Axel Nilsson

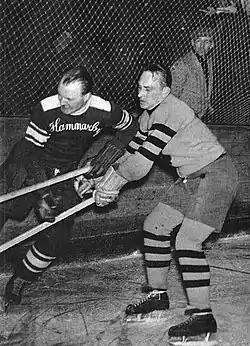
Nilsson (right) in a duel with opponent Lennart Hellman from Hammarby IF in 1938.

In 1927, Nilsson made his debut for Hammarby IF in Elitserien, the domestic top tier, getting known as a physical defenceman.